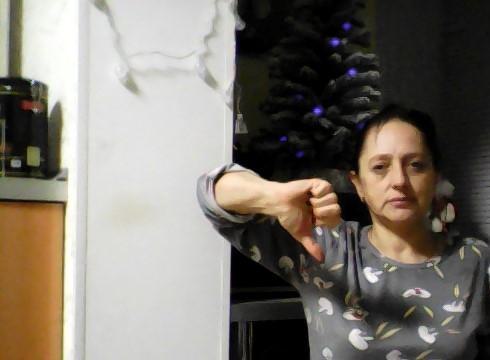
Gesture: dislike